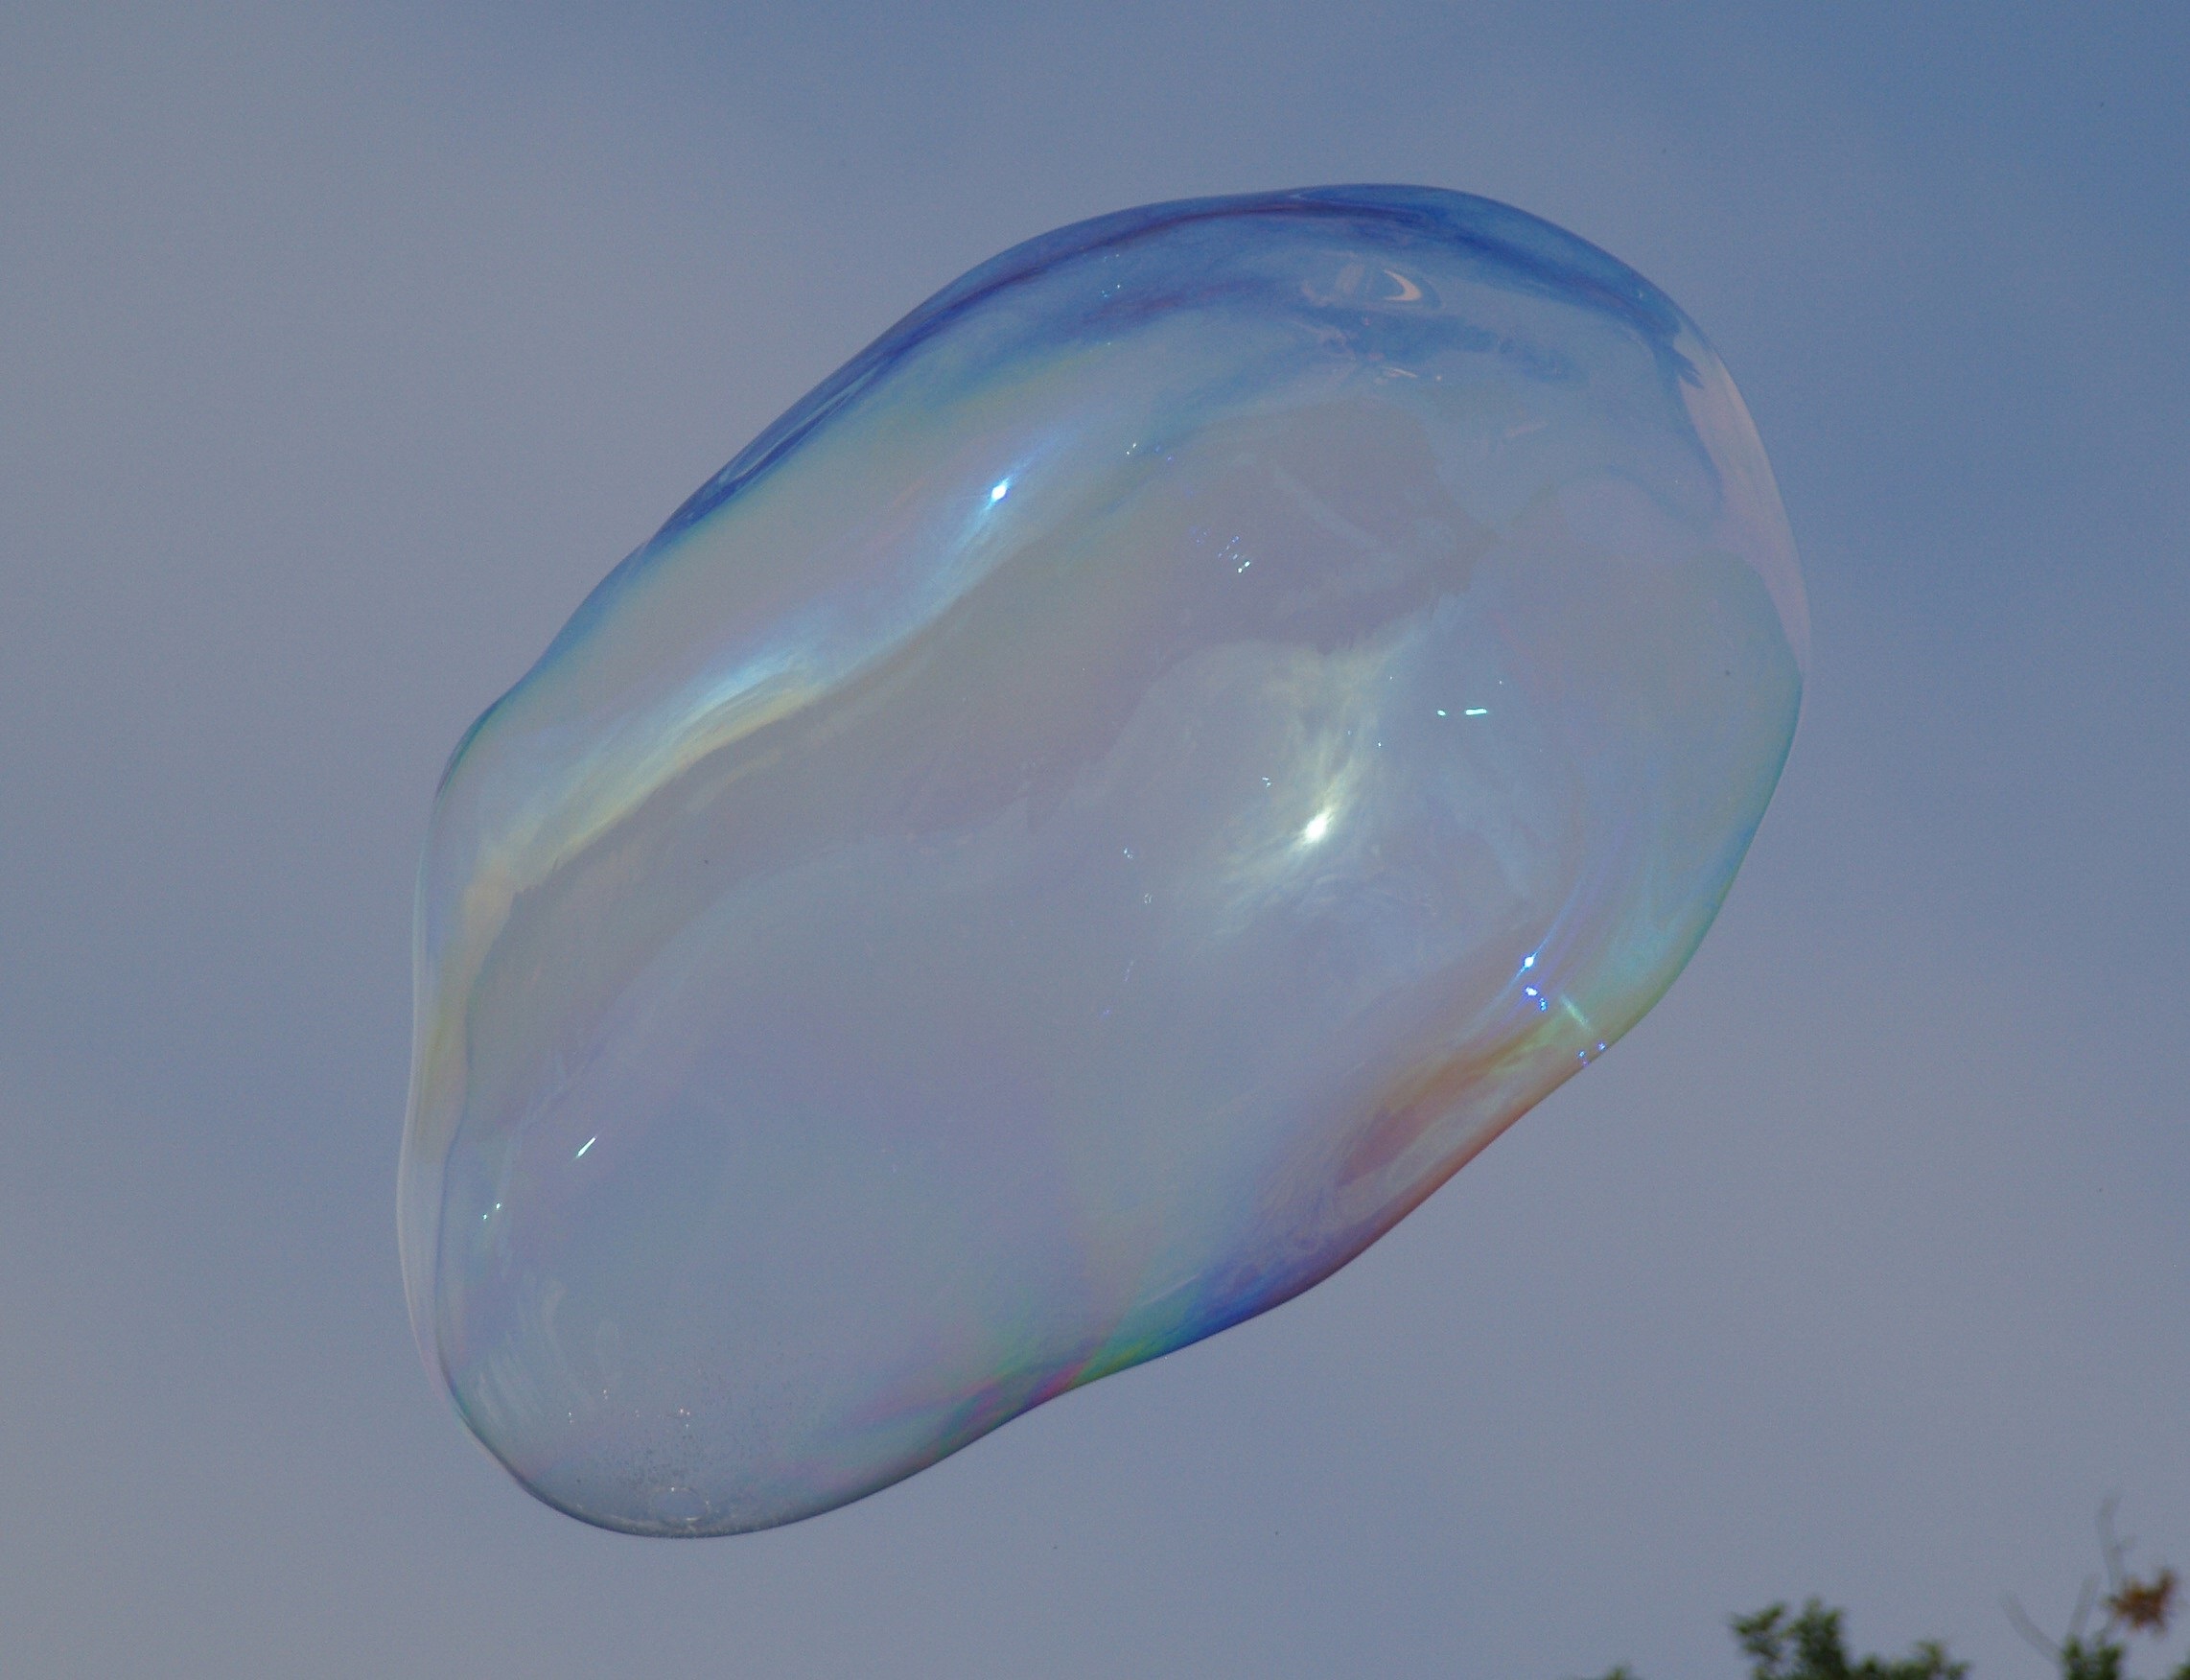
glass, reflection, blue, toy, large, soap bubble, blubber, atmosphere of earth, liquid bubble